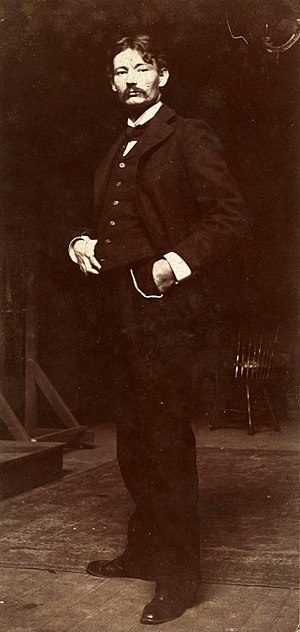
Robert Henri
Robert Henri var en amerikansk maler.